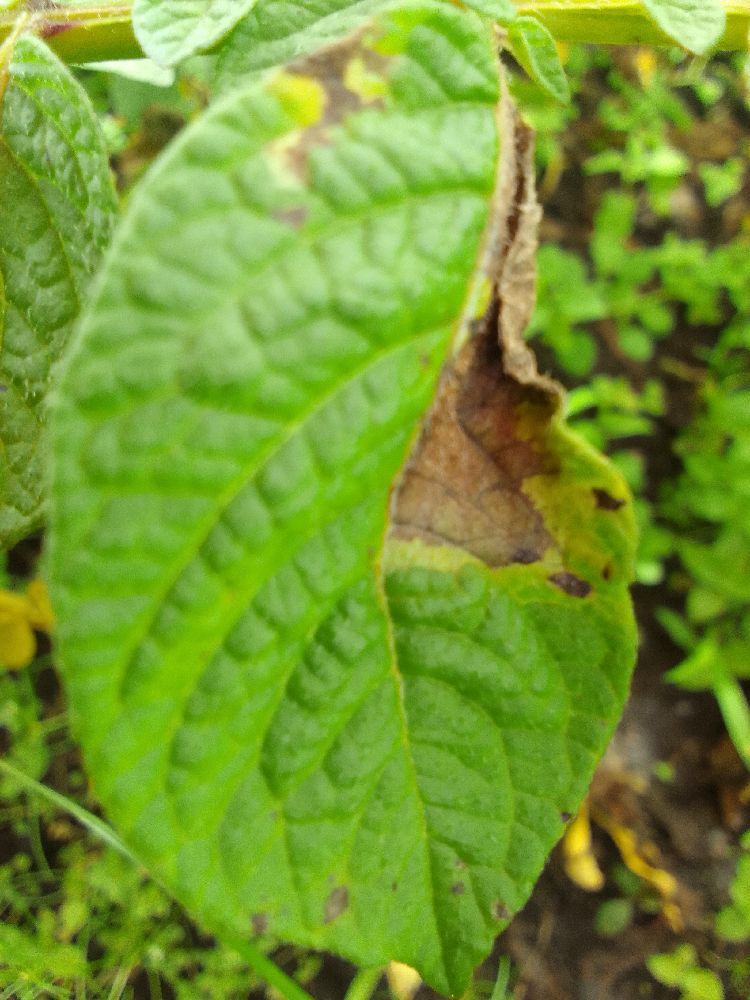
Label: Late blight